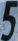
Number: 5